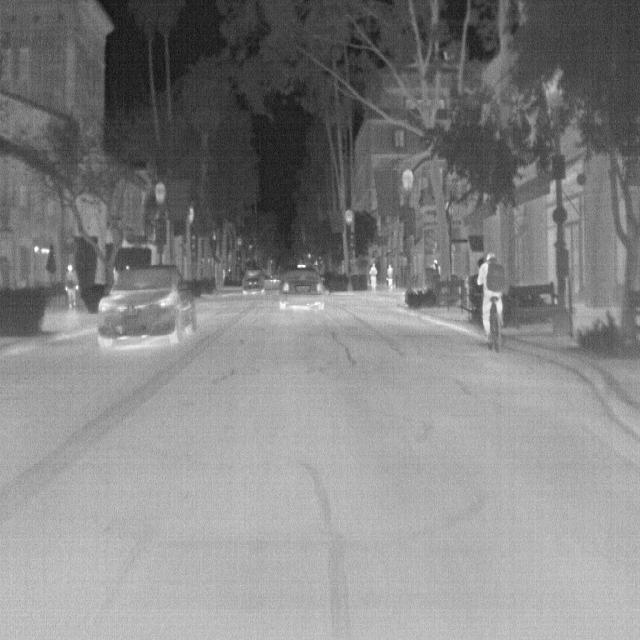
Detected objects:
label: person
label: person
label: person
label: person